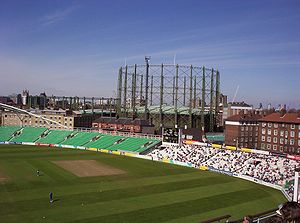
The Oval
The Oval Cricket Ground
The Oval er en cricketarena i Kennington, London. Den omtales ofte som The Kennington Oval, og de sidste år også som The Fosters Oval, AMP Oval, og nu sidst som The Brit Oval, på grund af forskellige sponsorbindinger.